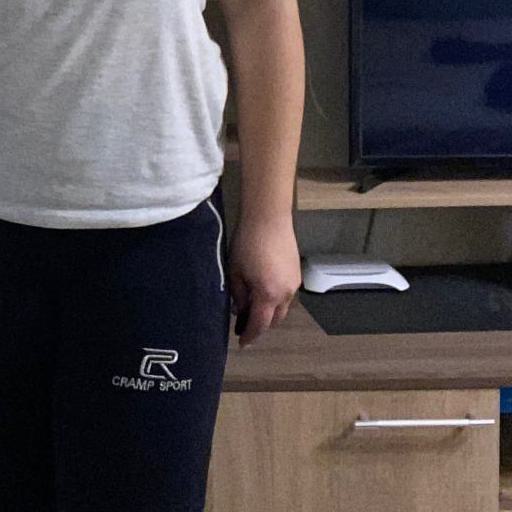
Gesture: no_gesture